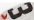
Number: 3